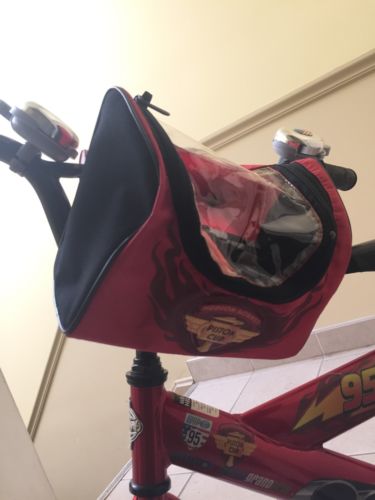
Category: bicycle